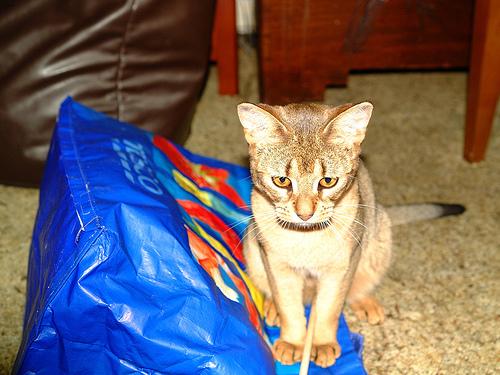
Breed: Abyssinian